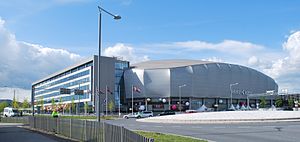
EM i håndbold 2020 (kvinder)
Europamesterskabet i håndbold 2020 for kvinder bliver det 14. EM i håndbold for kvinder. Mesterskabet afholdes af European Handball Federation og vil blive afholdt i 2020 i Norge og Danmark. Værtsnationerne blev valgt uden modkandidater under EHF's kongres i Dublin 20. september 2014.